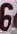
Number: 6